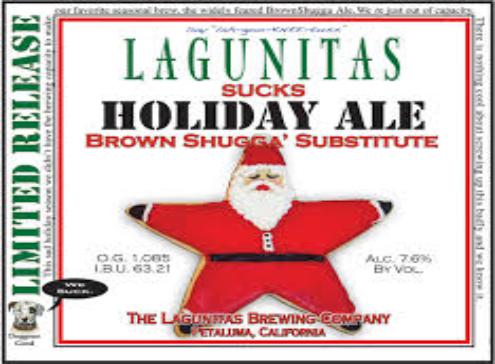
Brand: Lagunitas
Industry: Food